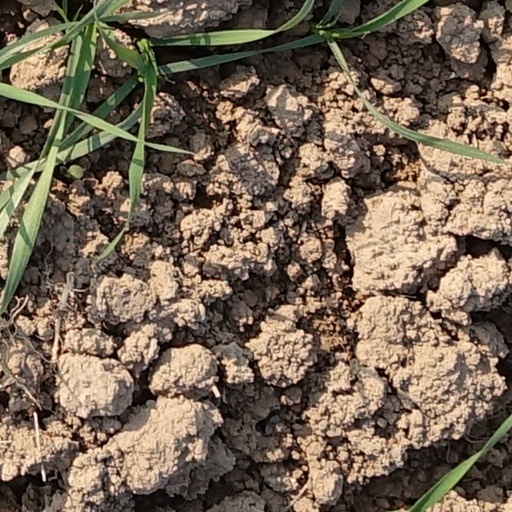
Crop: wheat